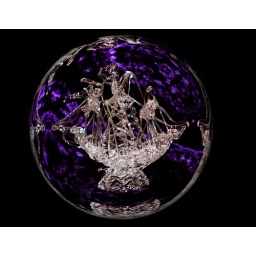
blown glass ship in crystal ball